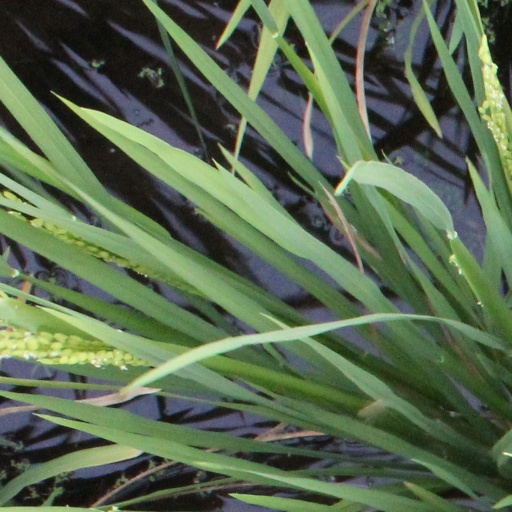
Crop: rice